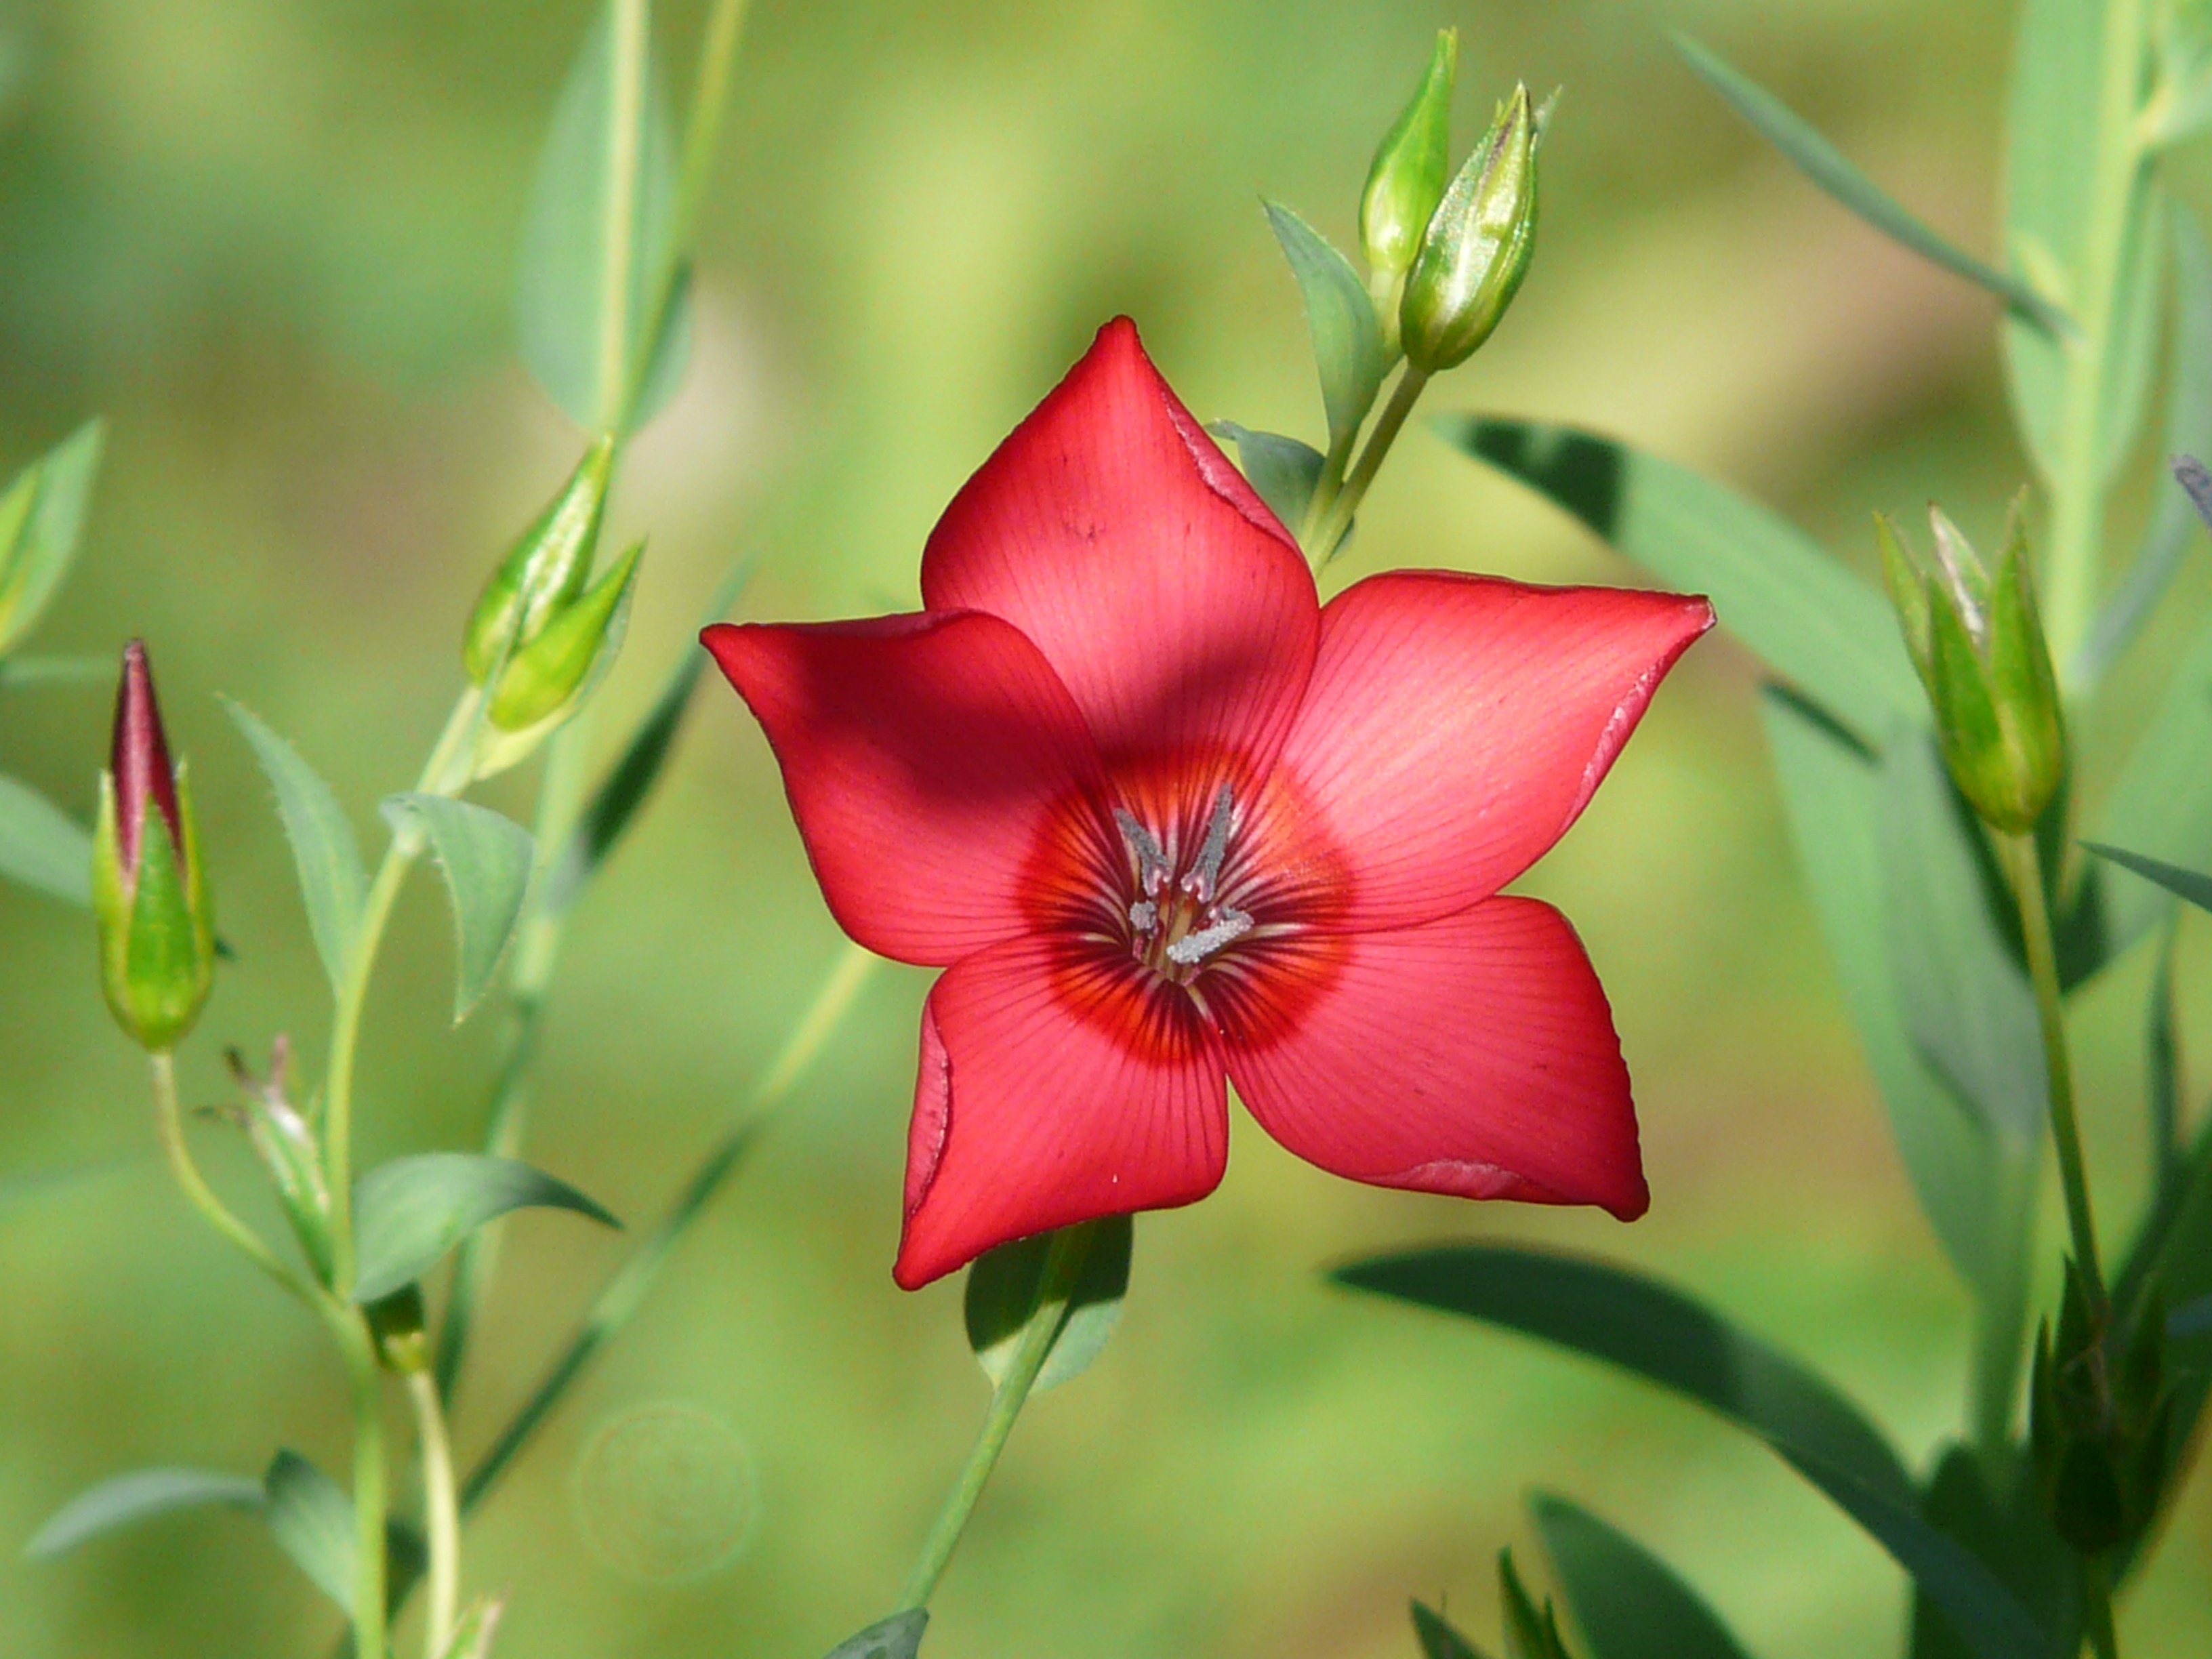
blossom, plant, flower, petal, bloom, red, botany, pink, flora, wildflower, translucent, tender, filigree, macro photography, airy, flowering plant, light pink, lein, linum, plant stem, land plant, red lein, light red, linum grandiflorum, prachtlein